Keep Talking (game show)

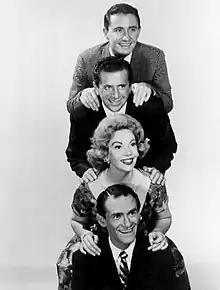
From top: Host Merv Griffin and panelists Morey Amsterdam, Jayne Meadows and Danny Dayton.

Keep Talking is an American game show broadcast on CBS and ABC from the summer of 1958 to the spring of 1960. The show was hosted by Monty Hall, Carl Reiner and Merv Griffin.